Battle of Gorni Dubnik

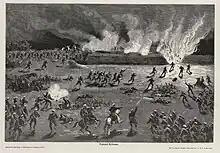
View of the battle ( 1870s)

The Battle of Gorni Dubnik took place during the Russo-Turkish War on 24 October 1877. In an effort to reduce the fortress of Pleven quicker, Russian forces began targeting garrisons along the Ottoman supply and communications route. A significant garrison had been reduced at the Battle of Lovcha in September. General Joseph Vladimirovich Gourko was called up from the Shipka Pass area to deal with more of the garrisons protecting Pleven.